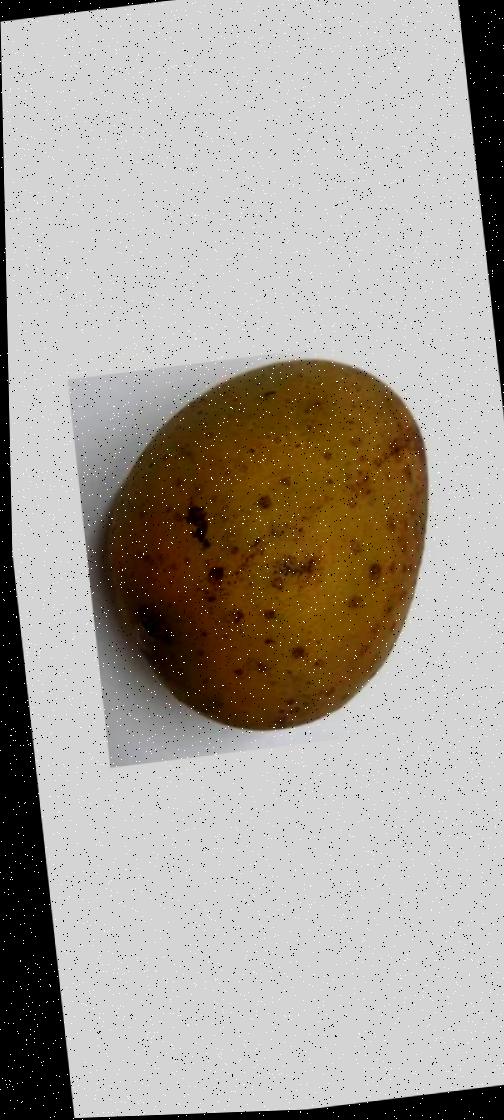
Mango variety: Gourmoti